Mine Warfare Force (Japan)

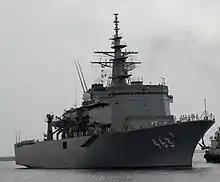
JS Uraga

Since the spring of 2013, the Mine Warfare Force has begun preparations such as demonstrations related to amphibious warfare on the JS Hyūga, and on August 9, the Mine Warfare Force was ready to take charge of amphibious warfare. It was reported that it was done. In September, a dual-purpose war staff member was dispatched to the Mine Warfare Force, and a liaison officer was dispatched from the Ground Self-Defense Force . In 2015, under the command of the Mine Warfare Force, participated in the Dawn Blitz 15 exercise and the US dispatch training, and in San Diego and the sea near it, a series of amphibious operations such as island defense training with the US military and the Ground Self-Defense Force . Conducted command and staff activities related to actions (including support such as supply to the landing force) and amphibious operations.